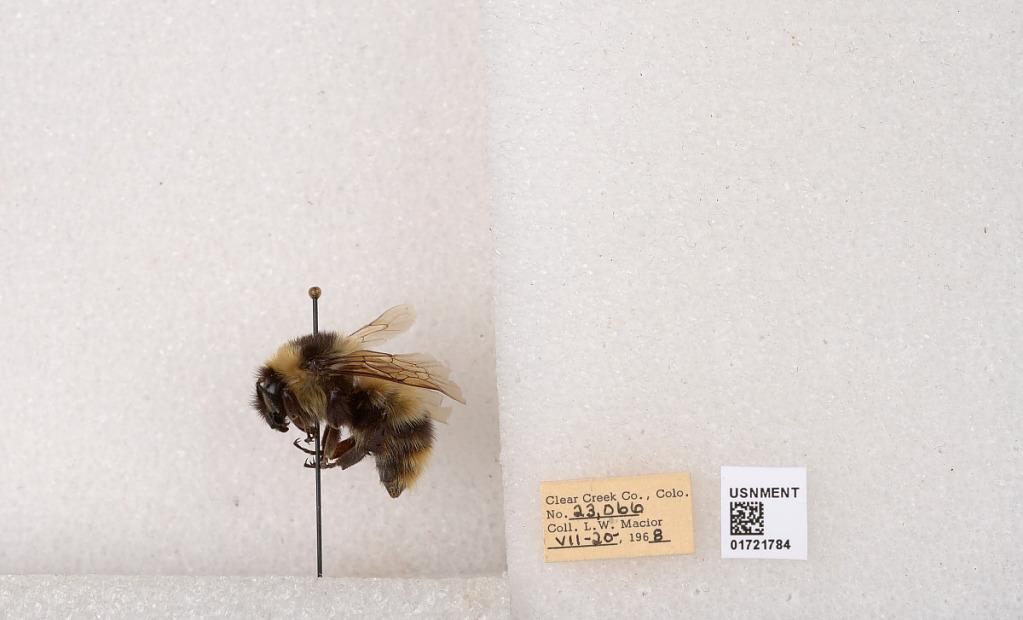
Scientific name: Bombus kirbyellus
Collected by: L. Macior
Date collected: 1968-7-20
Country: United States
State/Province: Colorado
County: Clear Creek
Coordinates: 39.6891, -105.644